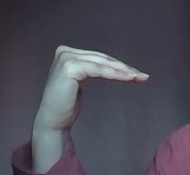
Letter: haa